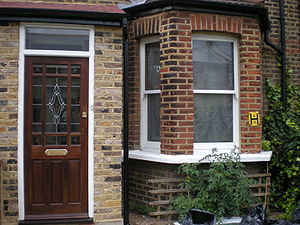
The Kinks / Historie / Begyndelsen (1962-1963)
Huset i Denmark Terrace, hvor Davies-brødrene voksede op
The Kinks er en engelsk rockgruppe centreret omkring brødrene Ray og Dave Davies, der voksede op i Muswell Hill i Nordlondon. Gruppen, der blev dannet i 1964 og spillede indtil 1996, anerkendes bredt som et af de vigtigste og mest indflydelsesrige rocknavne i sin tid. Deres musik var influeret af mange genrer, herunder rhythm and blues, britisk music hall, folkemusik og country. Ray Davies og Dave Davies var med i gruppen i hele dens 32 år lange levetid. De to øvrige oprindelige medlemmer, Pete Quaife og Mick Avory, blev erstattet af henholdsvis John Dalton i 1969 og Bob Henrit i 1984.